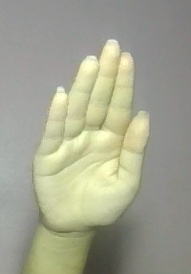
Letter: seen